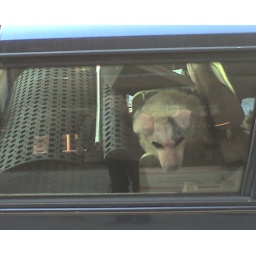
Weird Stuffed dog in a car